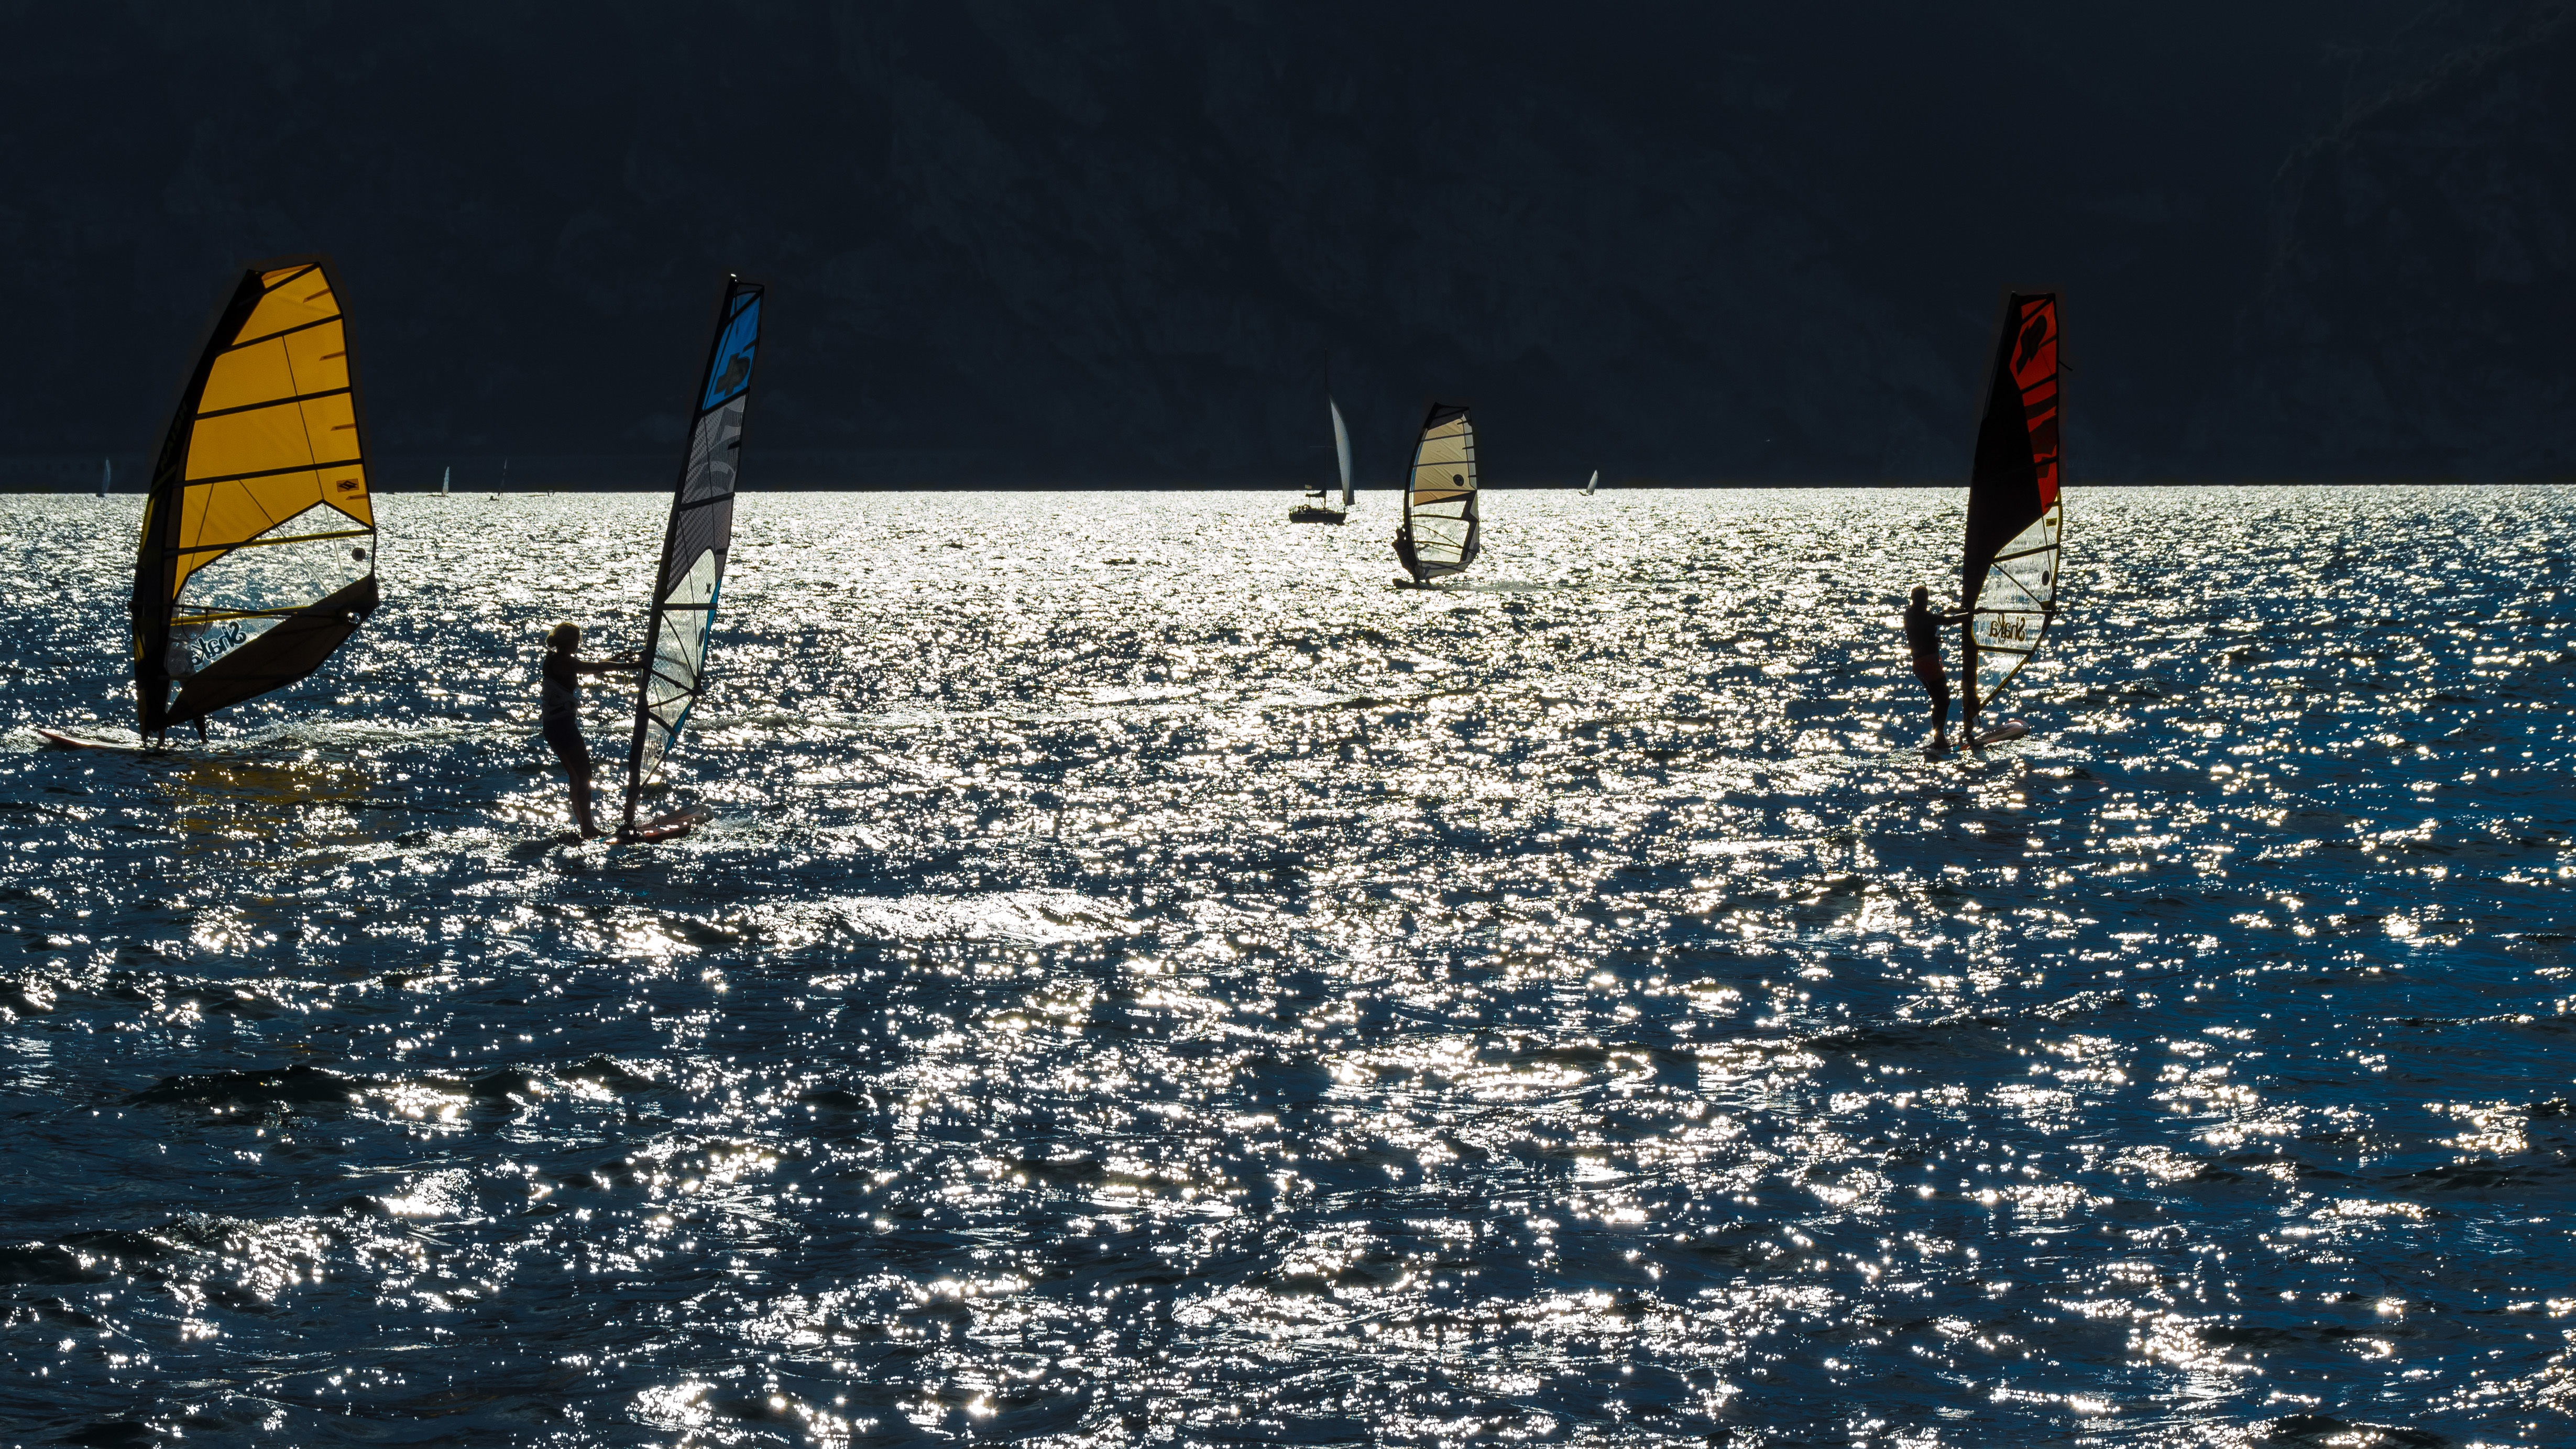
sea, water, ocean, snow, winter, sport, wave, wind, ice, reflection, vehicle, sailing, blue, leisure, water sports, back light, wind surfing